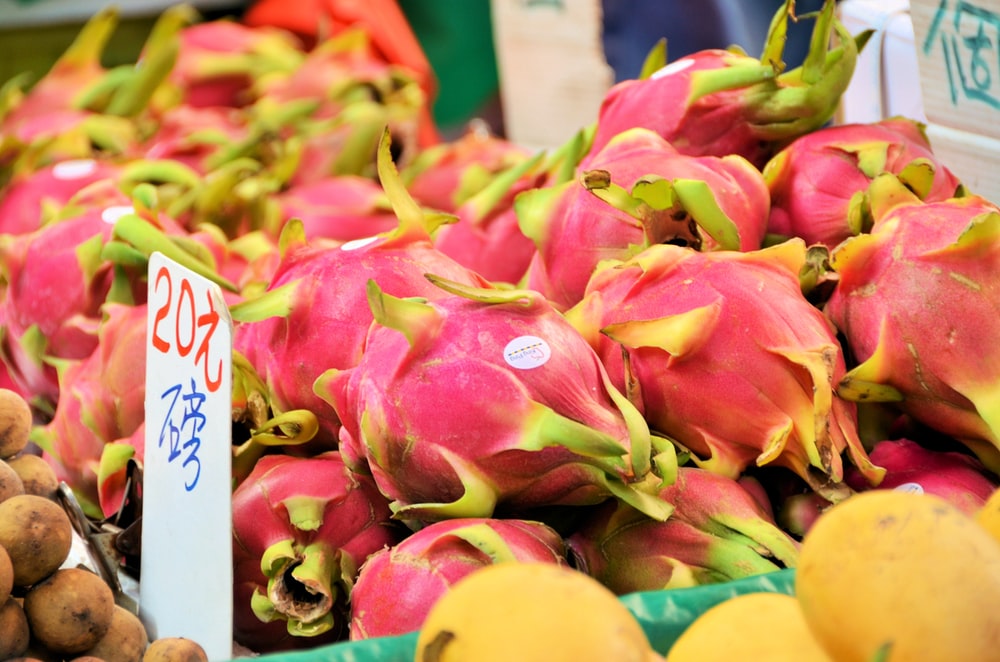
Label: Dragonfruit